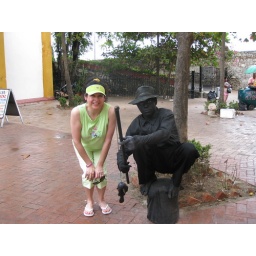
This guy is a real person statue in black paint!